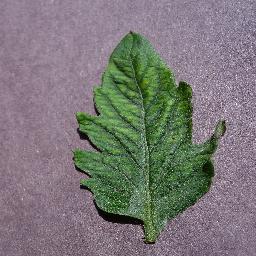
Label: Tomato___Tomato_mosaic_virus